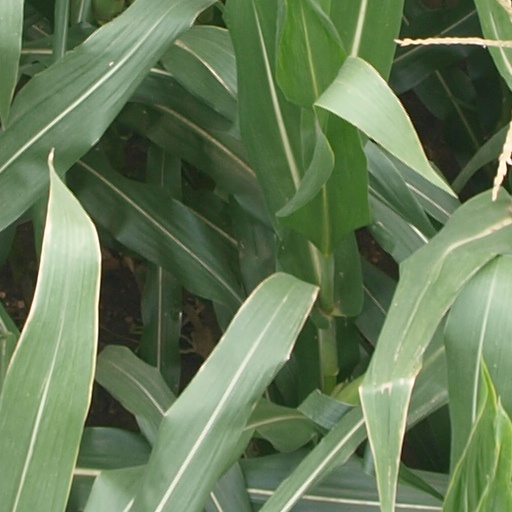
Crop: maize; corn